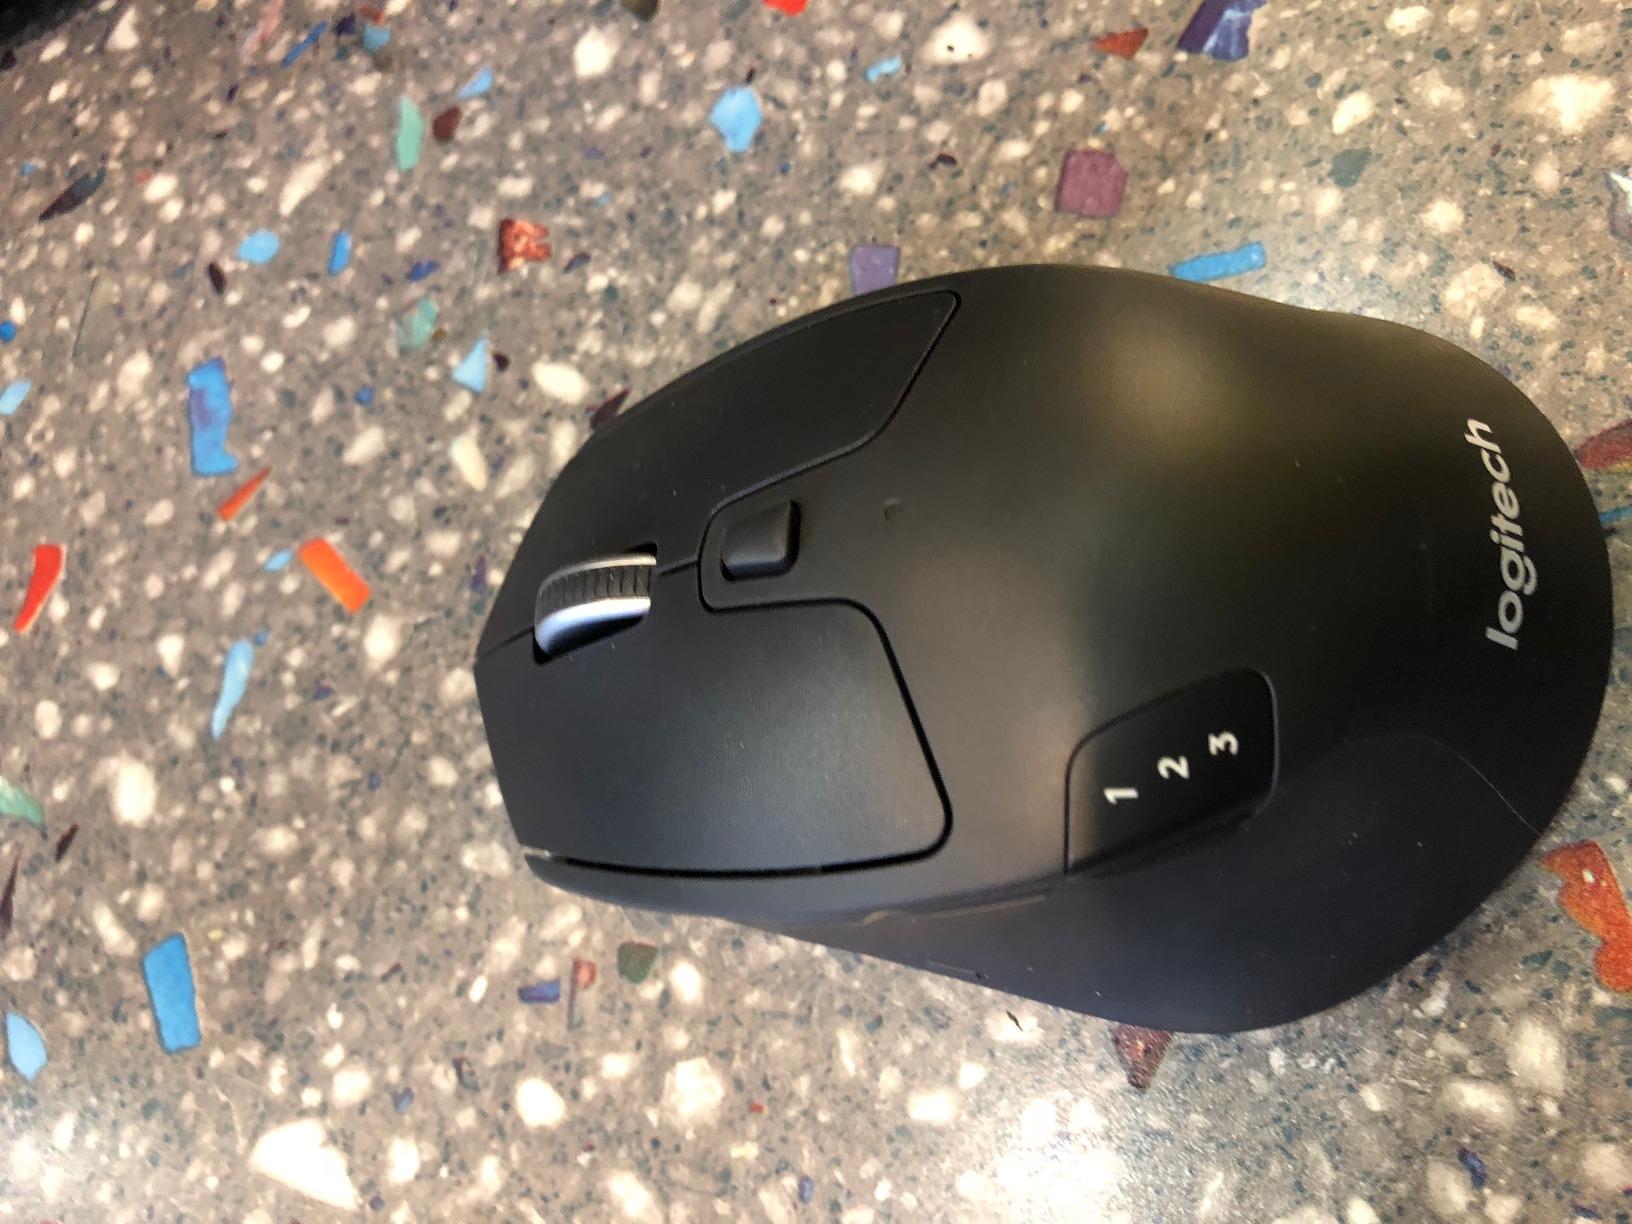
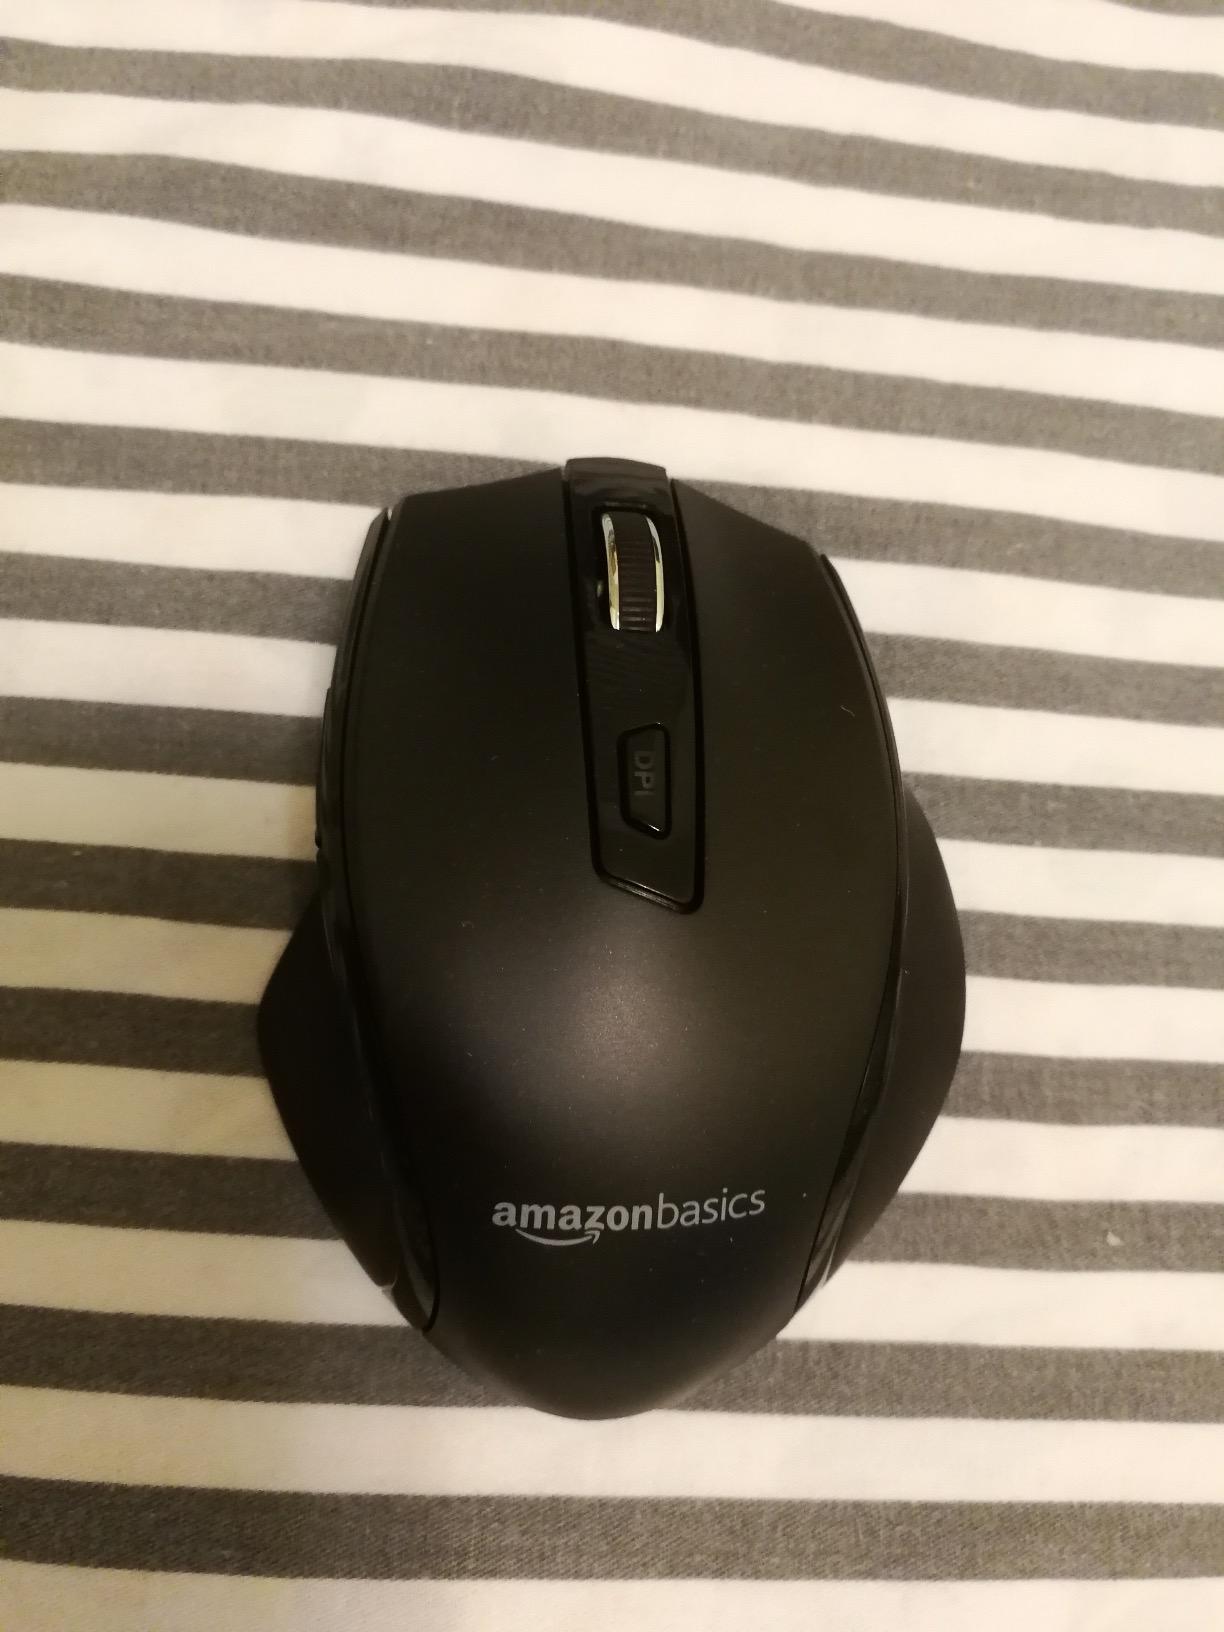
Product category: mouse
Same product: no